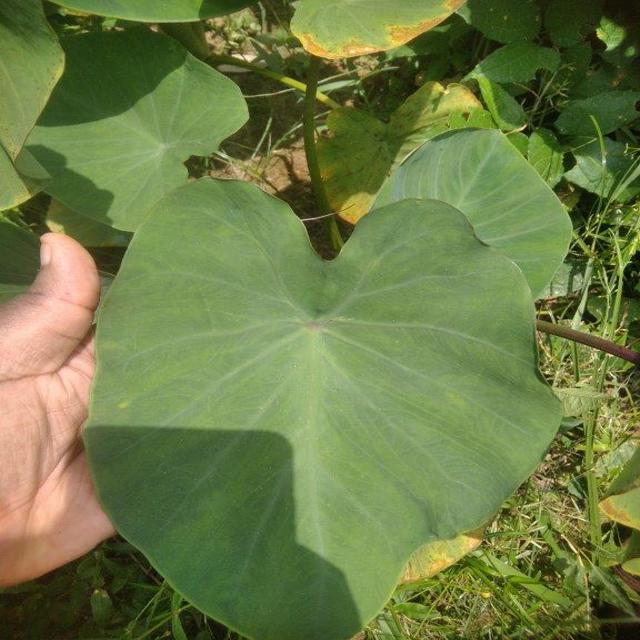
Label: Healthy